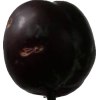
Label: plum